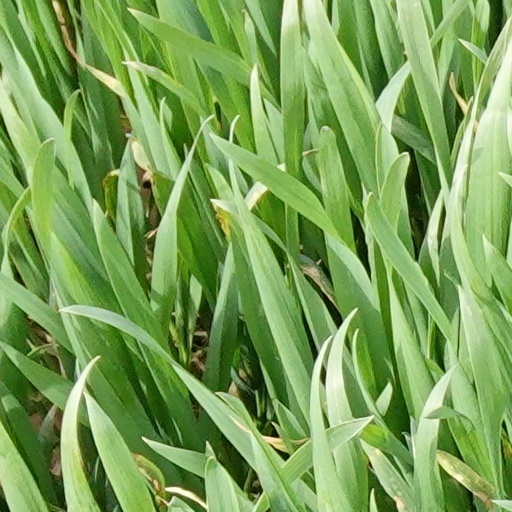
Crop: wheat